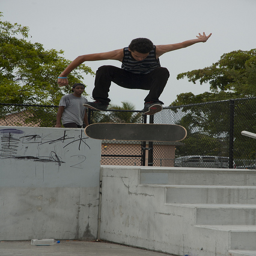
a man is doing a trick on a skateboard outside
a man on a skatboard doing a flip next to stairs
A guy in a grey tank top jumping high on a skate board.
A skateboarder is doing a trick by some stairs.
One skateboarder is possibly heading for a world of hurt.